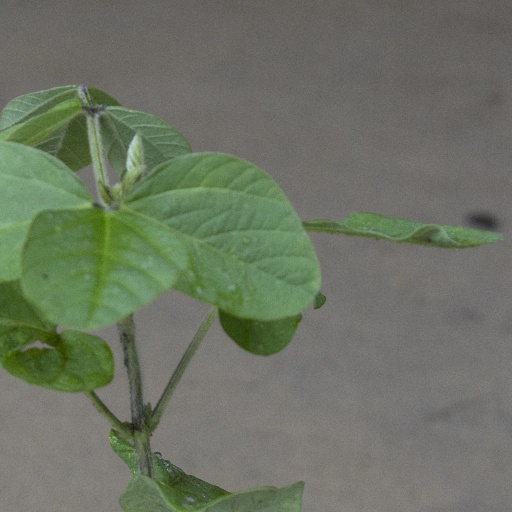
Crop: soybean